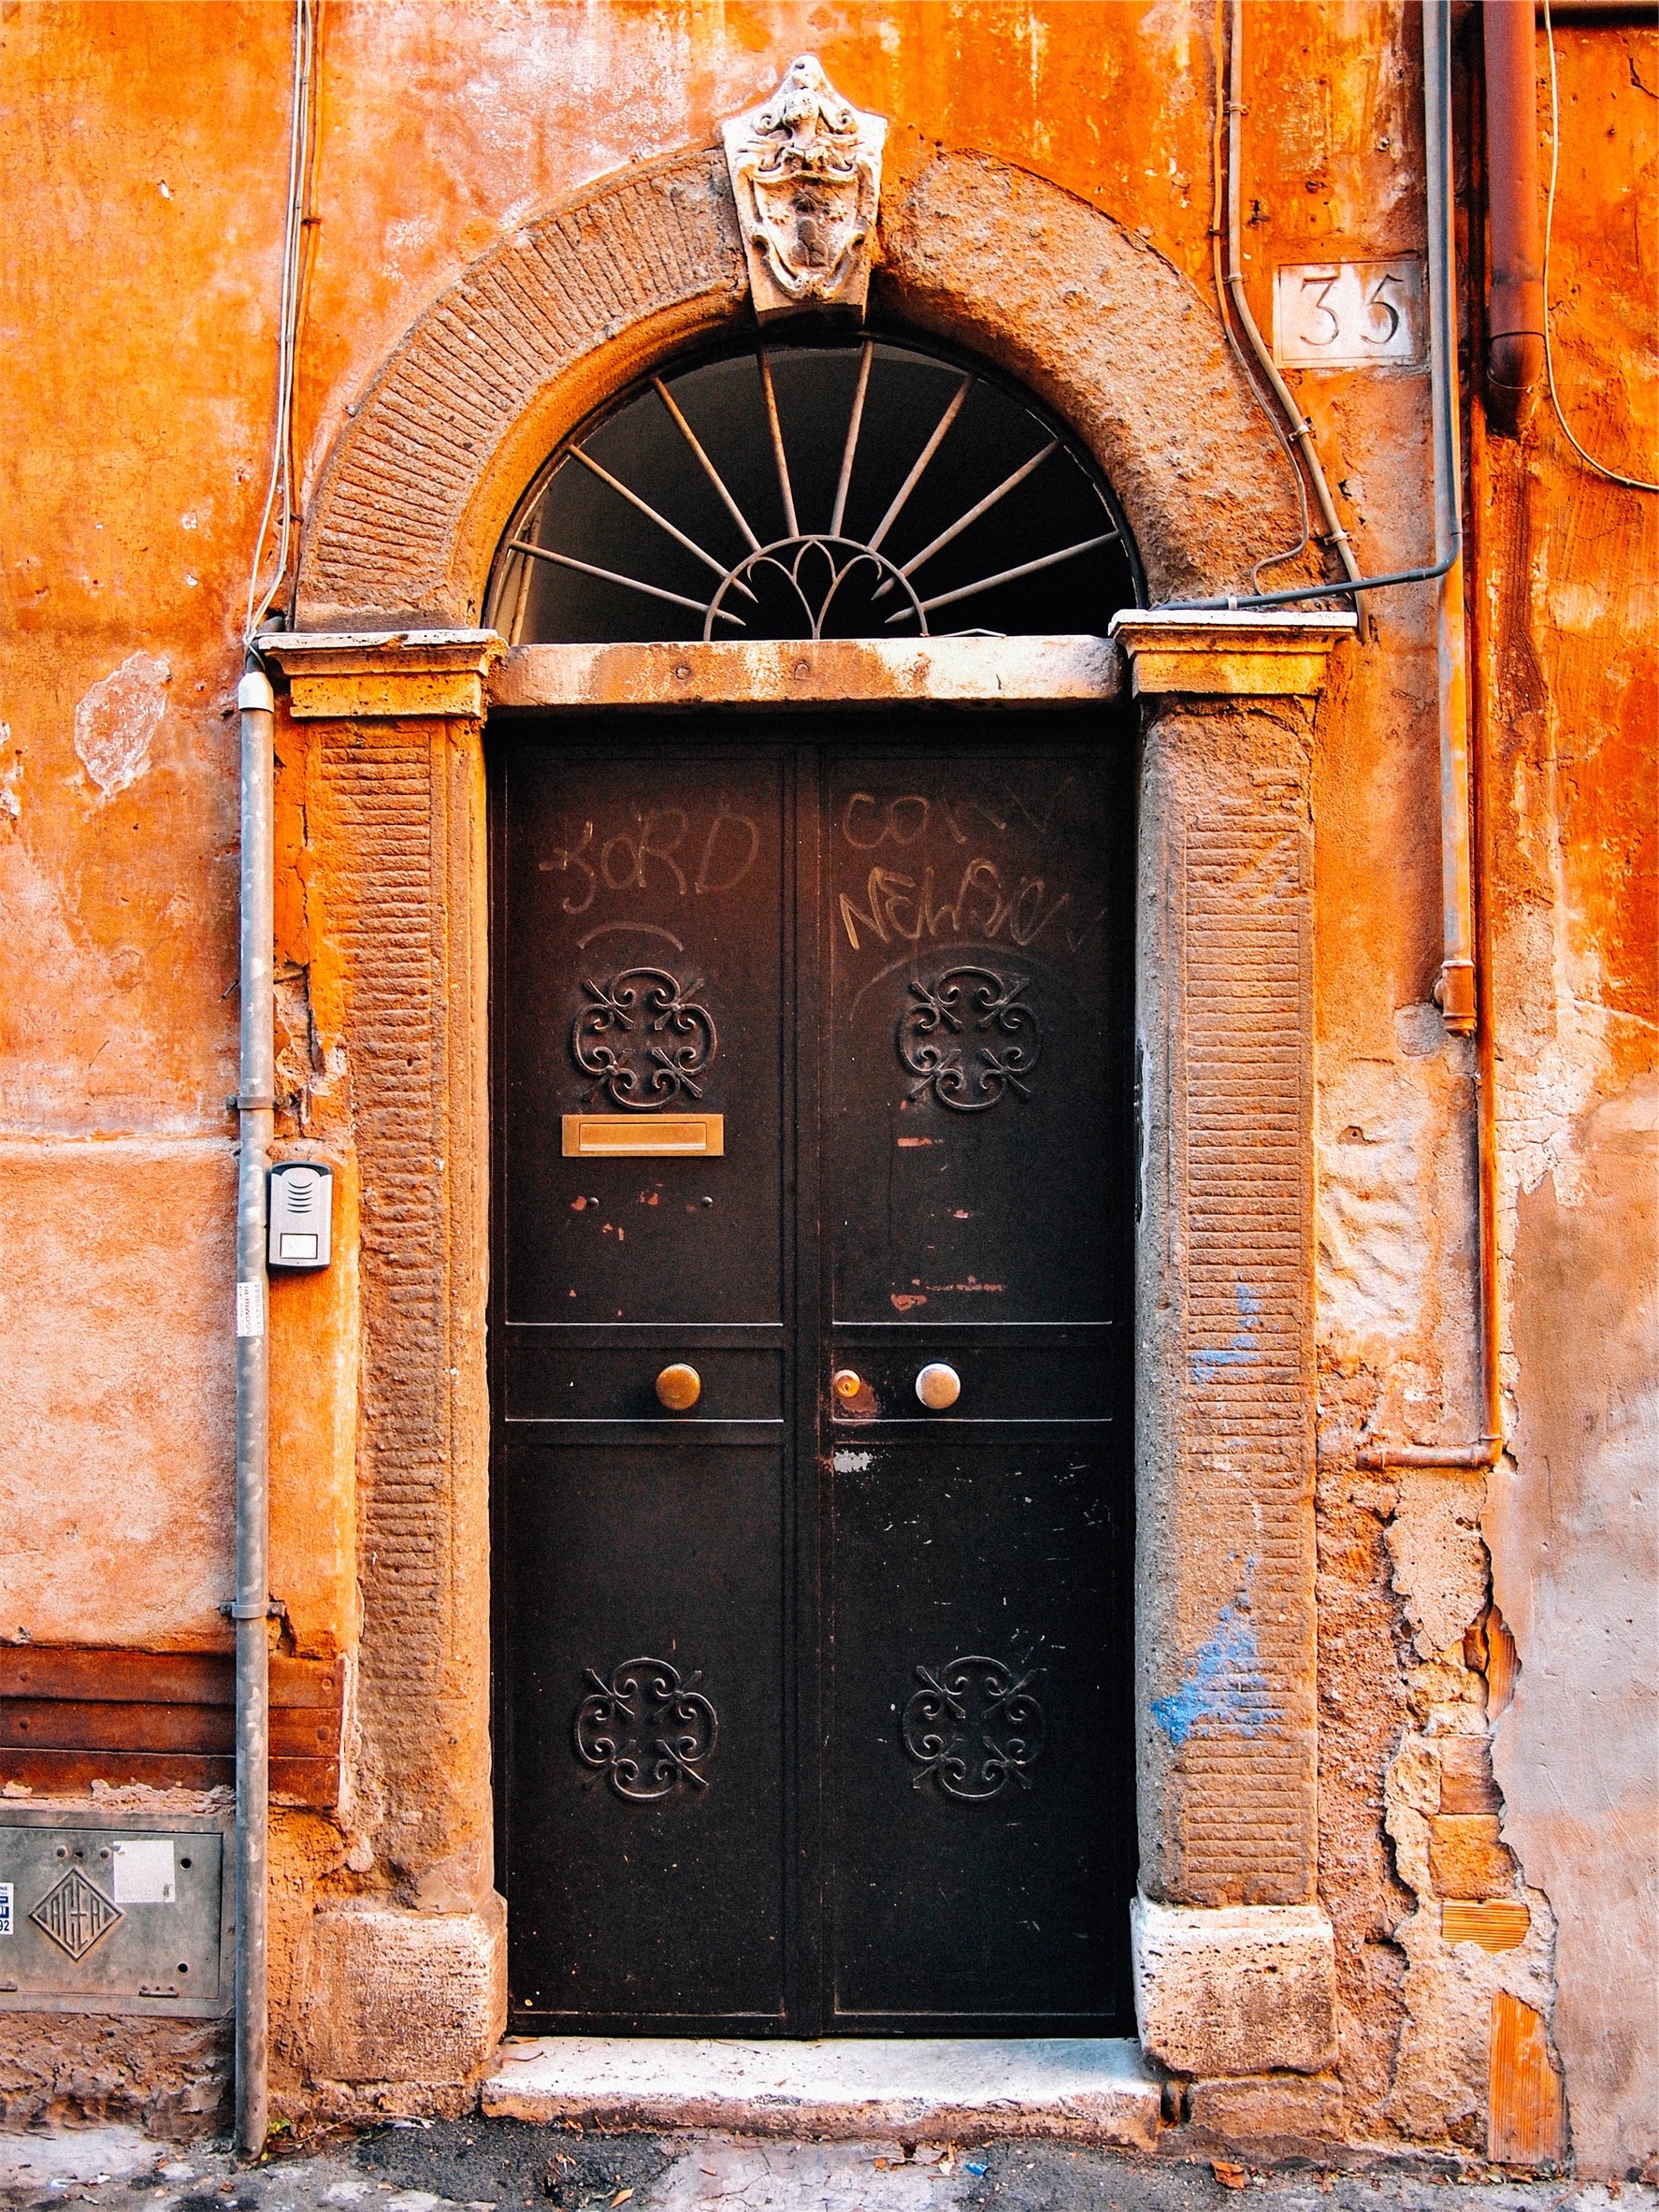
wood, window, stone, entrance, color, facade, door, ancient history